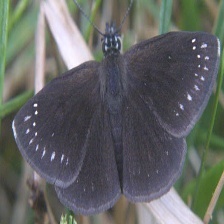
Species: SOOTYWING